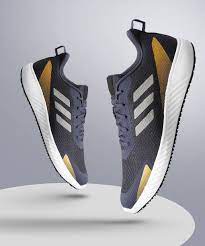
Label: Sneaker